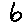
Label: 6